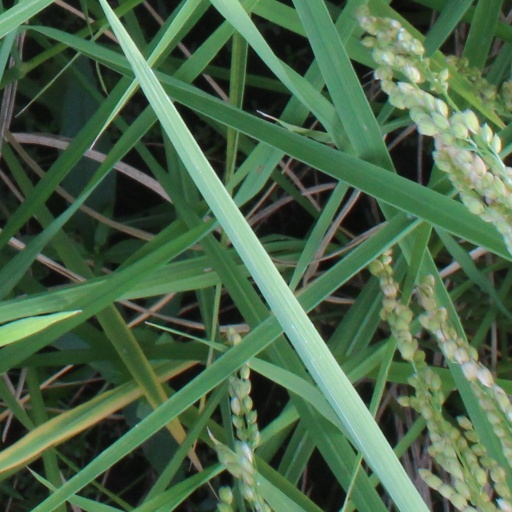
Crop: rice